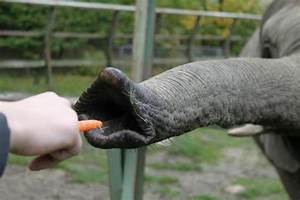
Label: elephant